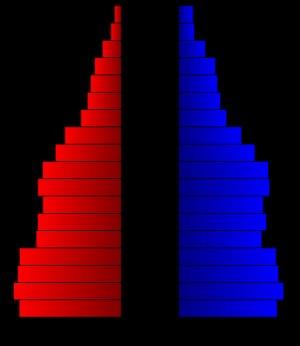
Le comté d'El Paso, en anglais : El Paso County, est le comté le plus à l'ouest de l'État du Texas, aux États-Unis. Fondé le 3 janvier 1850, son siège de comté est la ville d'El Paso. Selon le recensement des États-Unis de 2010, sa population est de 800 647 habitants, estimée, en 2017, à 840 410 habitants. Le comté a une superficie de 2 628,6 km², dont 2 622,8 km² en surfaces terrestres. El Paso est la forme raccourcie d'El Paso del Norte, qui signifie en français : Le passage vers le Nord. Il fait référence au passage créé par le fleuve Río Grande, à travers les montagnes. Le comté est bordé par le Mexique, à l'ouest, et par l’État du Nouveau-Mexique, au nord.